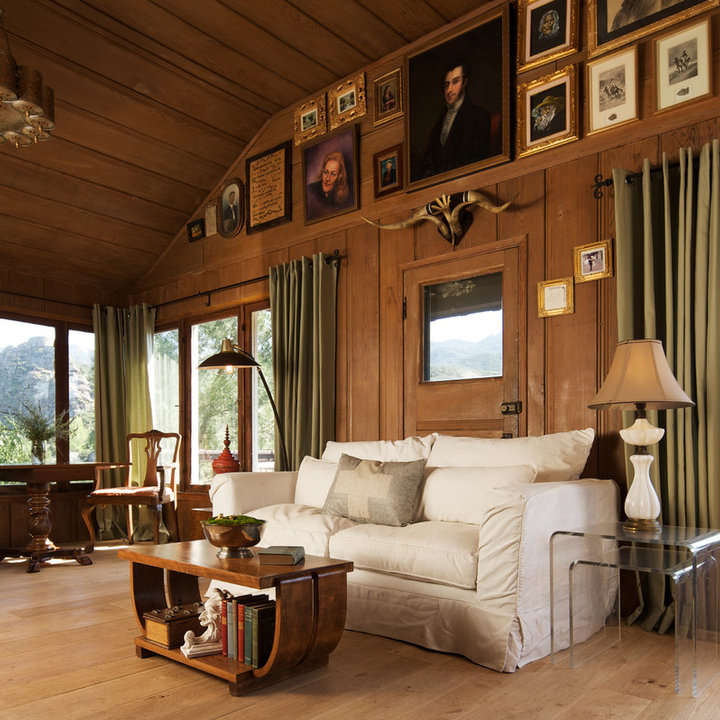
Style: Vintage